Cubby-hole

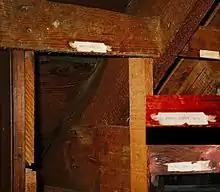
Cubby-hole used by Benny Benson

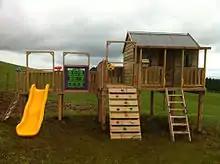
Modern cubby house designed for children's play

A cubby-hole, cubby-house or cubby is a small play house, or play area, for children. This may be constructed by the children themselves and used as a place of play.